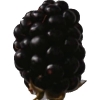
Label: blackberry